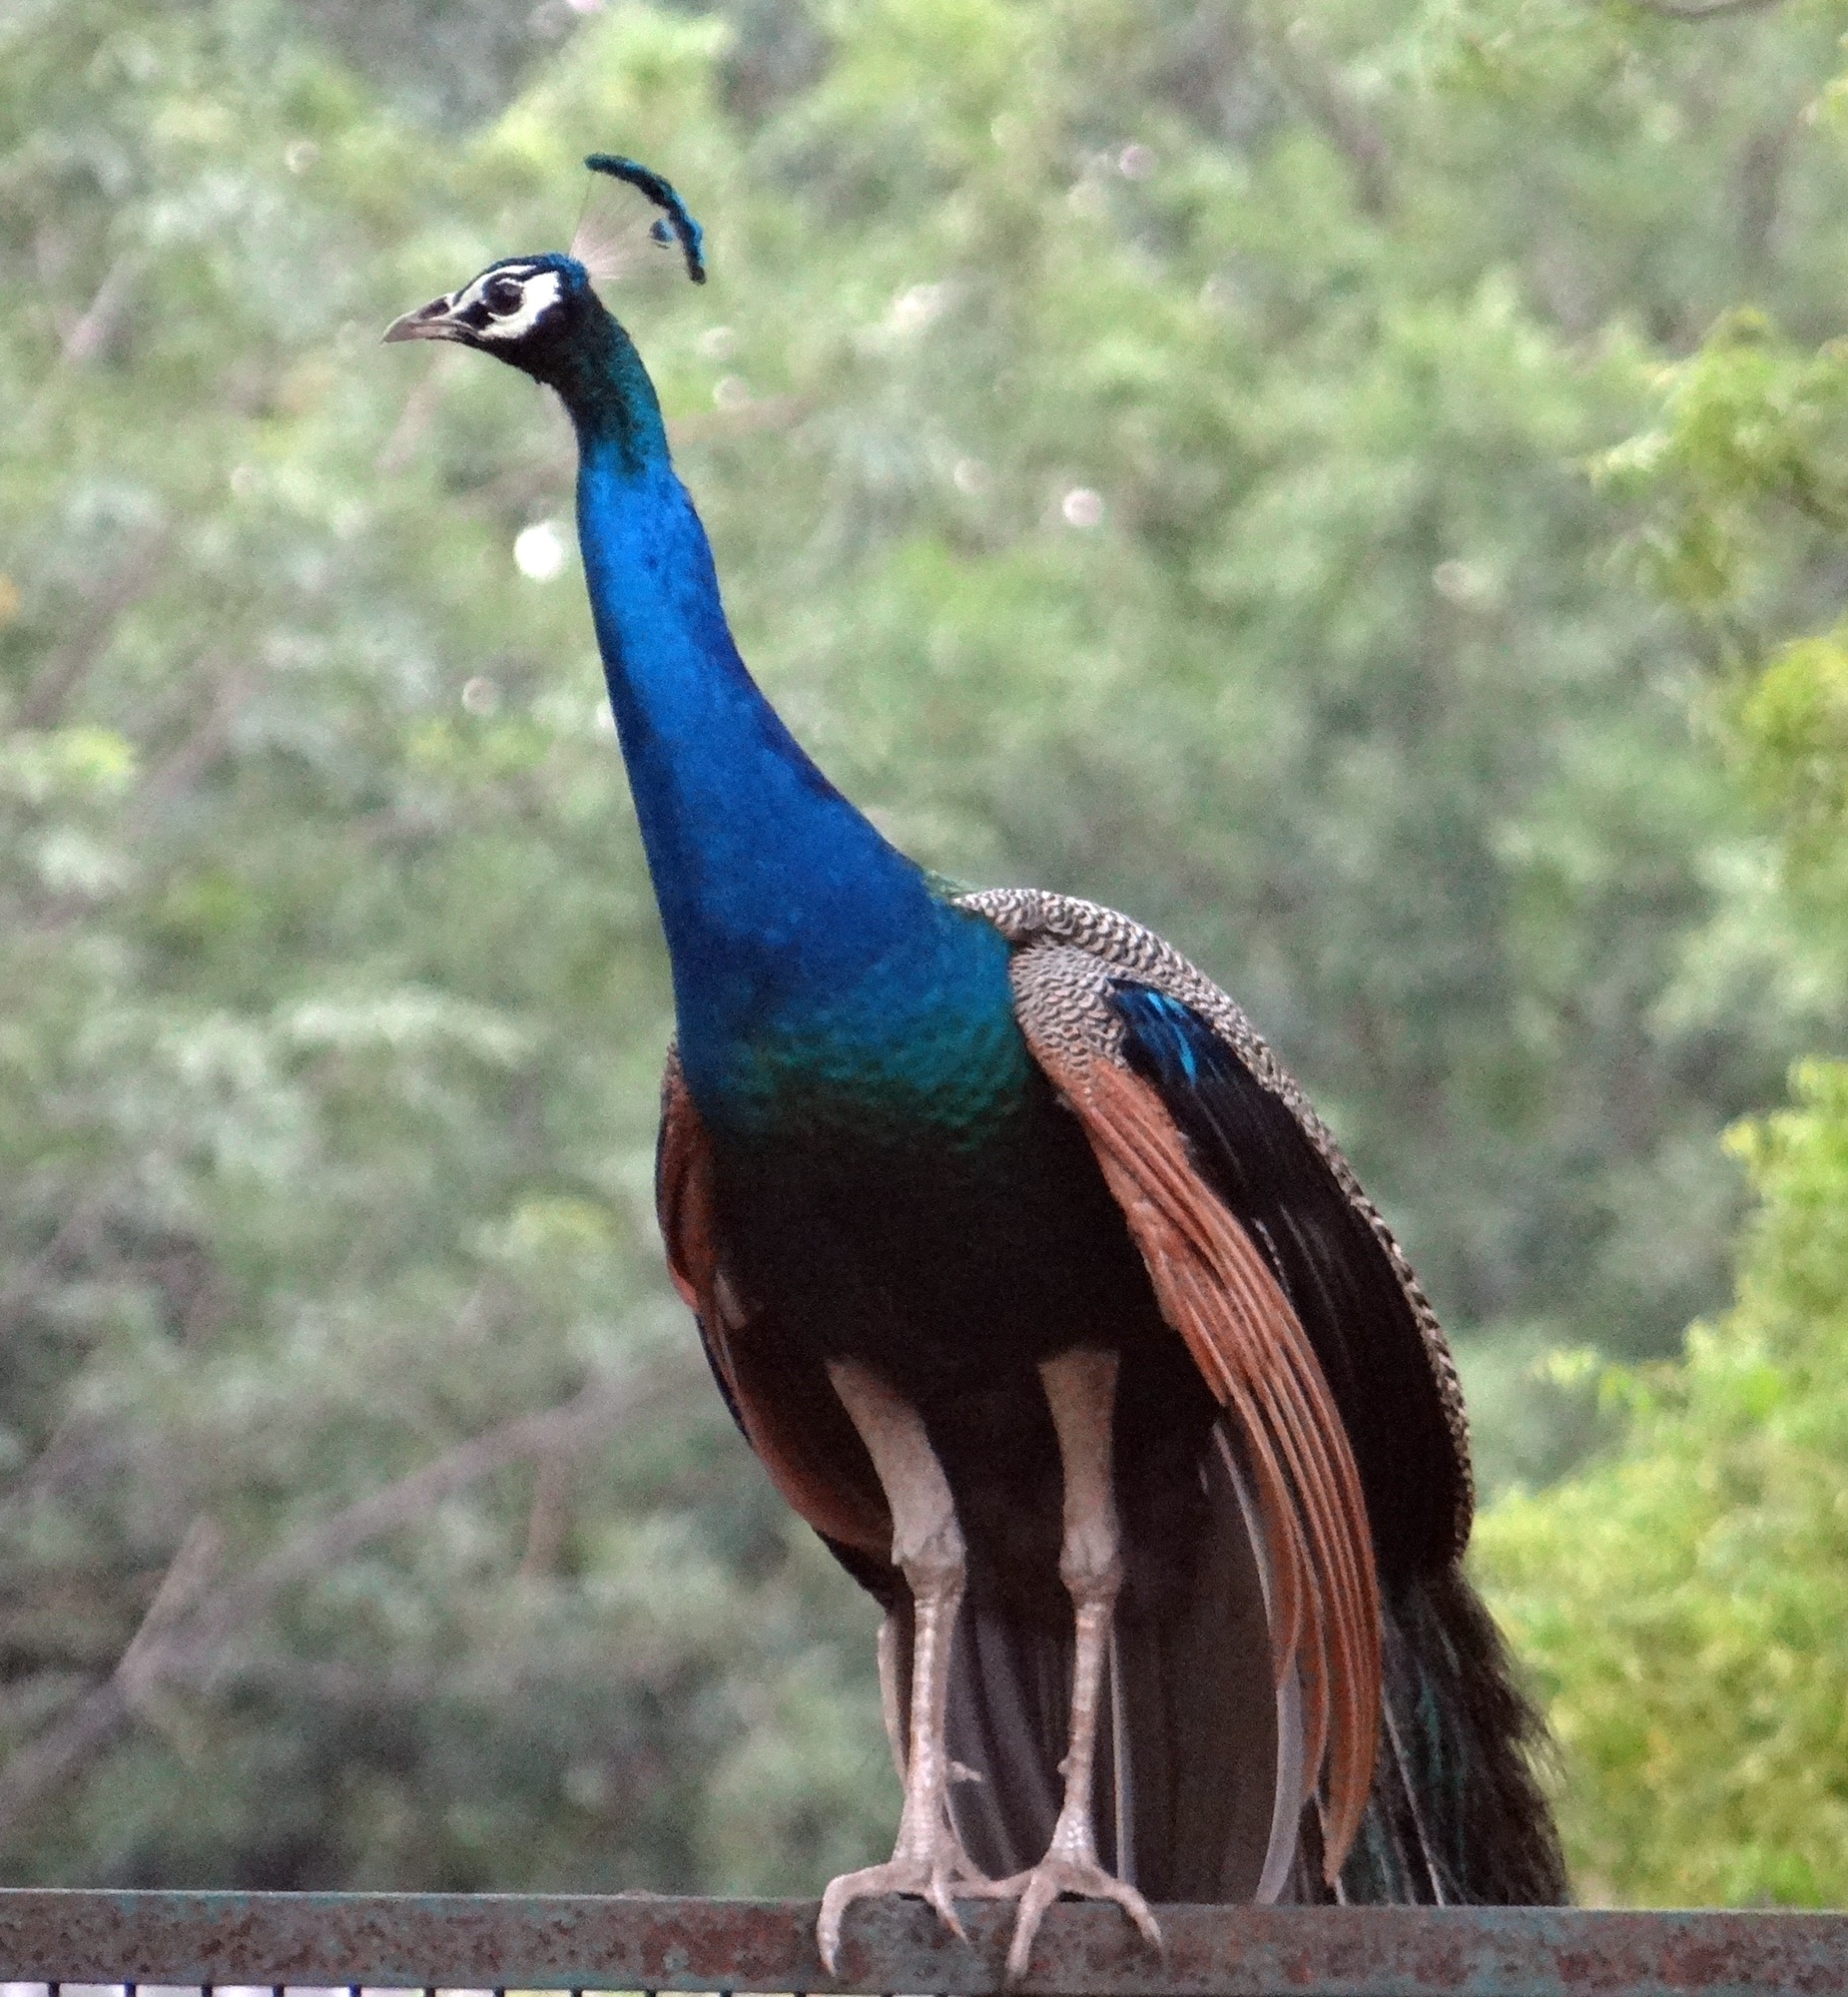
bird, wildlife, beak, fowl, fauna, peacock, plumage, galliformes, vertebrate, india, peafowl, national bird, ghaziabad, crane like bird